New Zealand Opera

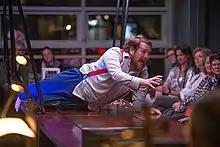
Robert Tucker in the 2020 production of "Eight Songs for a Mad King"

In 2020, NZ Opera embarked on what it called a strategy of 'revisioning opera' in New Zealand. It began by staging Francis Poulenc's 1958 one-woman opera "The Human Voice" in six different hotel rooms around New Zealand to an audience of around 20 each time. Fiona McAndrew alternated the roles with Amanda Atlas. A second solo production was Peter Maxwell Davies' "Eight Songs for a Mad King", in the Ellen Melville Centre in Auckland, Wellington's RNZB Dance Centre, and Christchurch's Tūranga central library, starring baritone Robert Tucker as a modern CEO instead of George III. Half the audience was seated in the boardroom with Tucker, the other half observed from outside with headphones; audiences then changed places. Handel's "Semele" was staged in Auckland's Holy Trinity Cathedral, with soprano Emma Pearson as Semele and Amitai Pati, in his NZ Opera debut, as Jove. Sarah Castle and Paul Whelan, New Zealand singers normally based overseas who had returned home in response to the COVID-19 pandemic, sang Juno and Cadmus respectively.